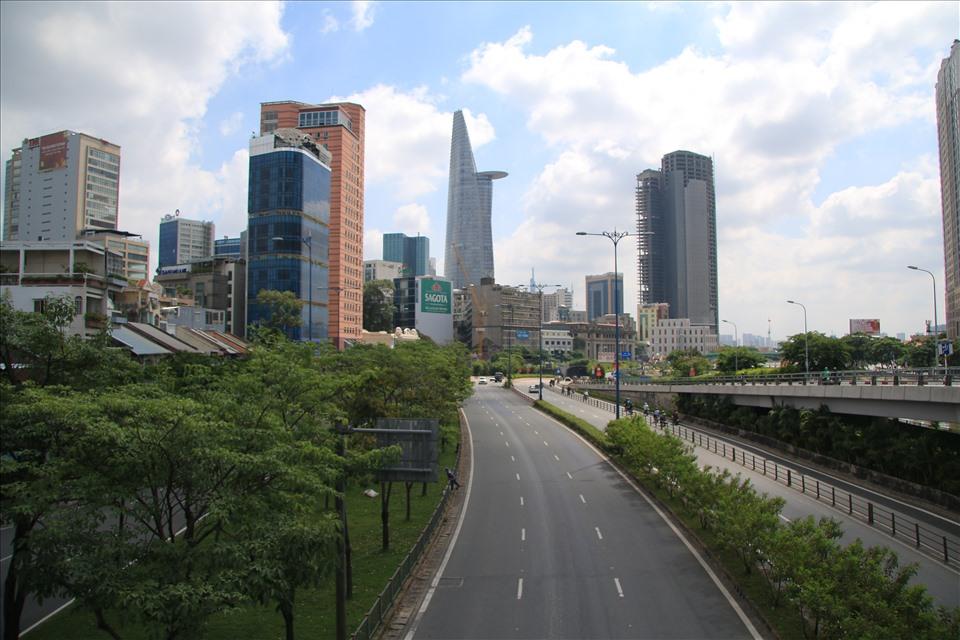
ở bên trong bức ảnh có sự xuất hiện của những toà nhà cao tầng